26th government of Turkey

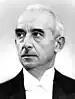
İsmet İnönü

The 26th government of Turkey (20 November 1961 – 25 June 1962), also known as the "first coalition government of Turkey" and the "eight government of İsmet İnönü", was the first civilian government following the 1960 Turkish coup d'état. The prime minister, İsmet İnönü, was the leader of the Republican People's Party (CHP) and a former president of Turkey. The CHP was joined in coalition by the Justice Party (AP).